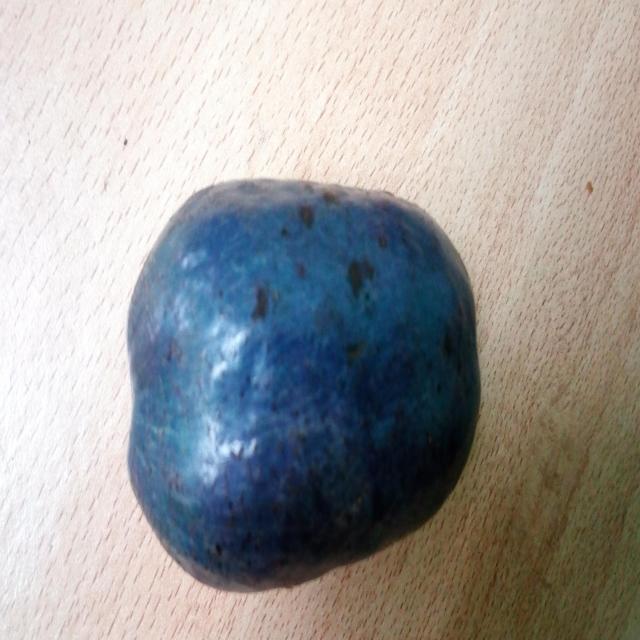
Plum grade: unaffected